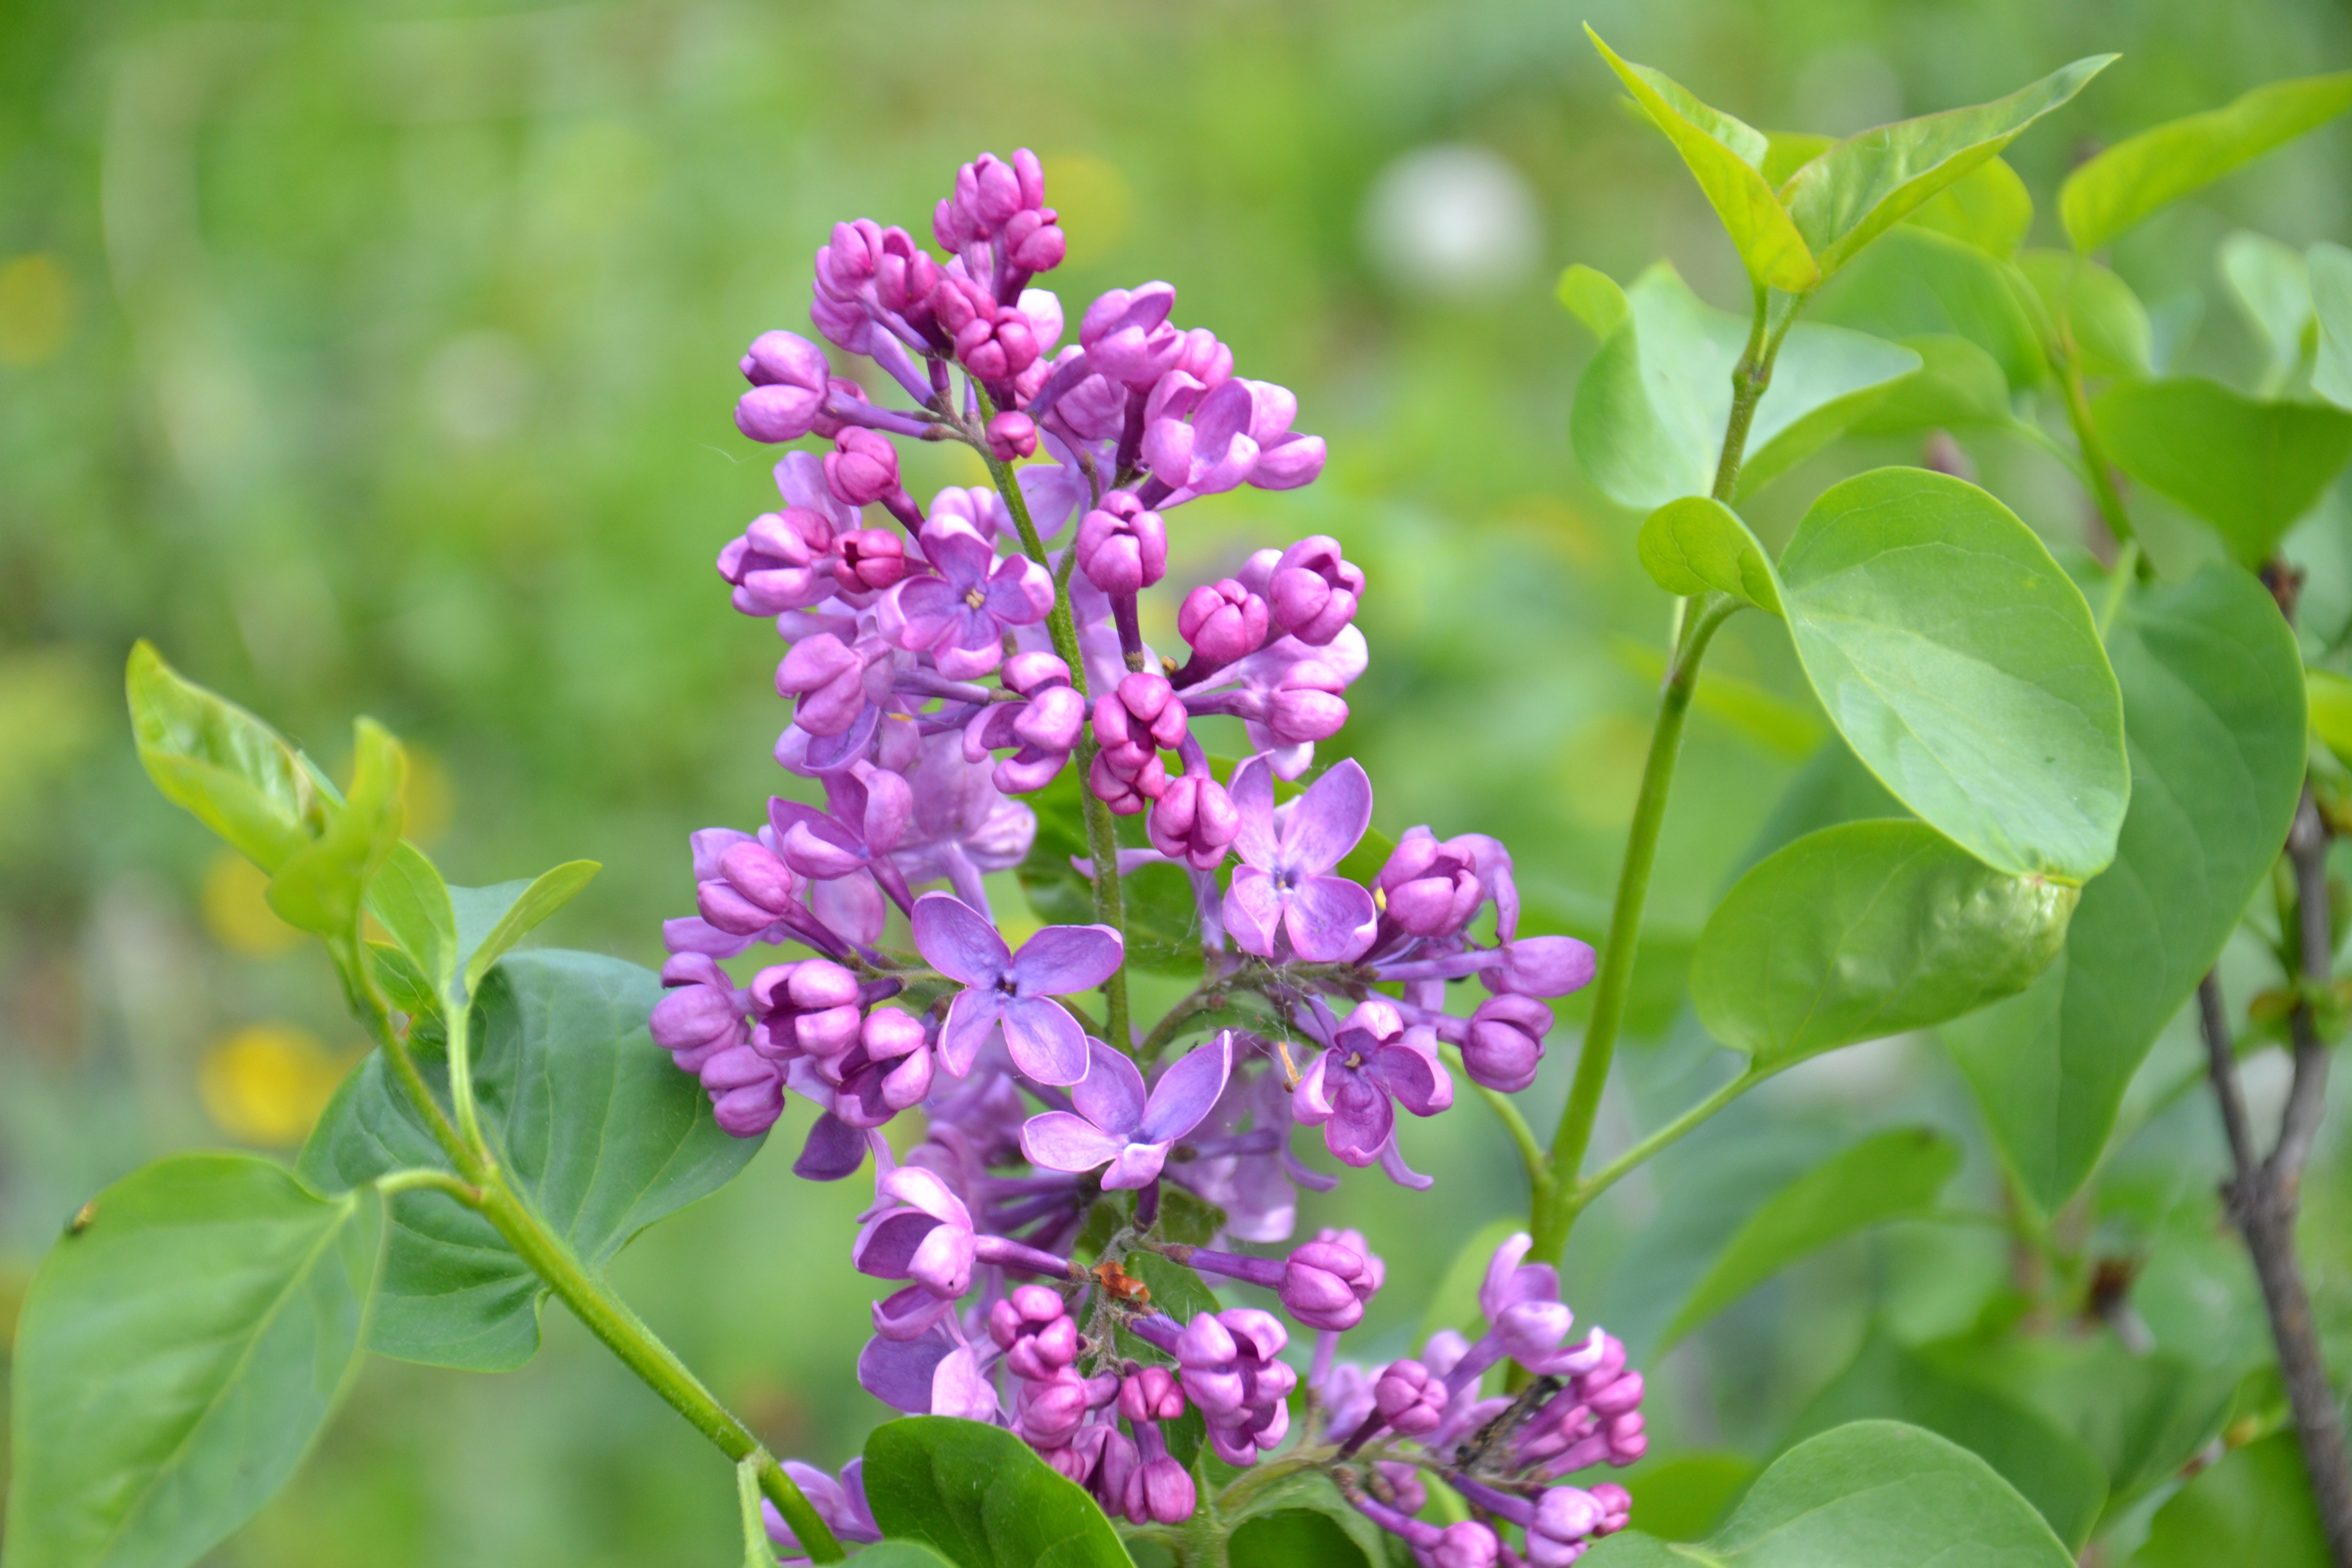
blossom, plant, flower, purple, bloom, spring, green, botany, garden, closeup, close, flora, wildflower, shrub, botanica, lilac, dacha, russia, lupin, inflorescence, flowering plant, lilac flowers, land plant